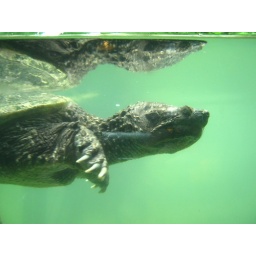
A softshell turtle floats below its reflection on the bottom of the water surface. Toronto Zoo.